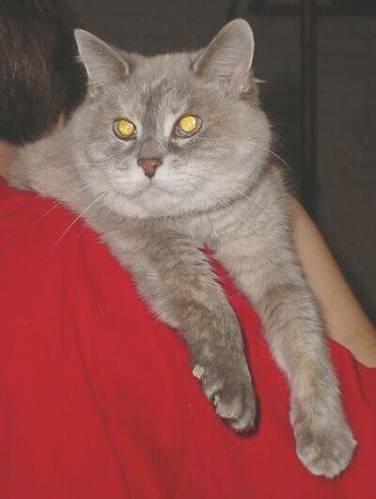
cat